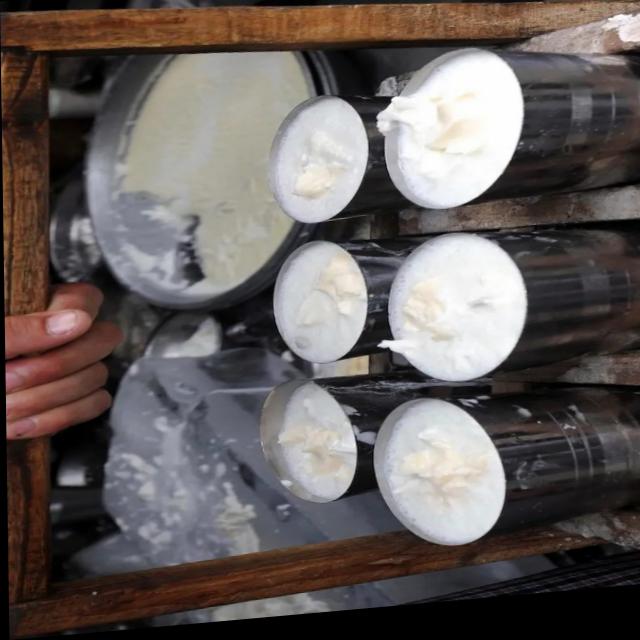
Dish: lassi